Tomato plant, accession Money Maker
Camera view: tilt-top (135 deg); turntable rotation: 120 degrees
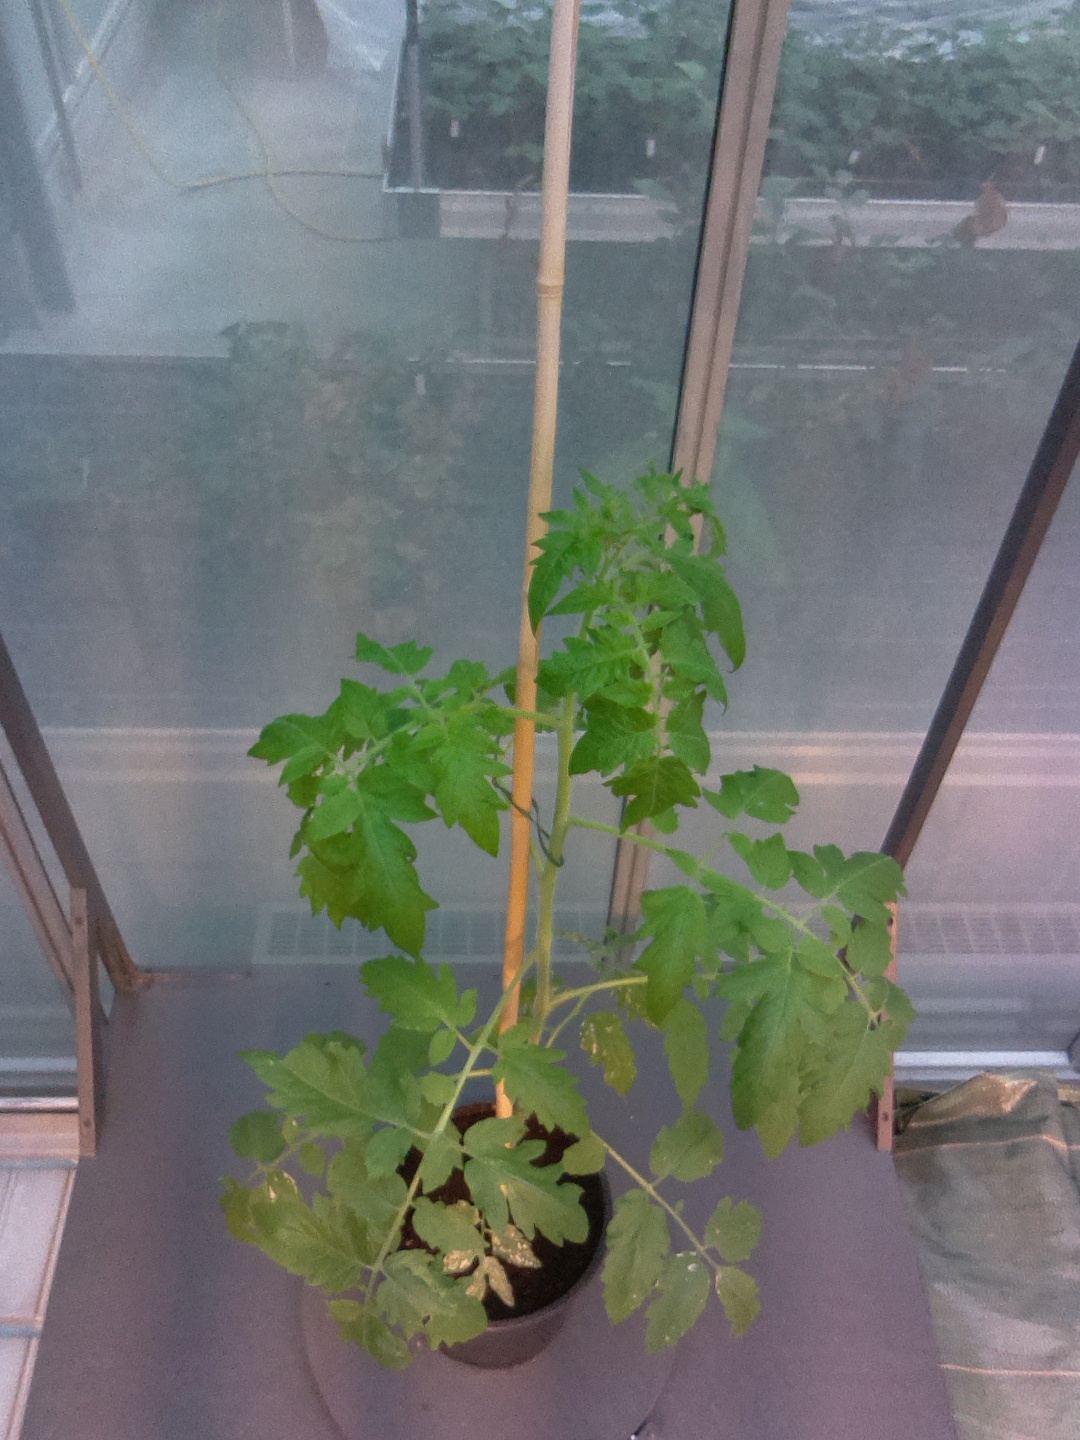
BBCH growth stage 16: 12 of true leaves visible